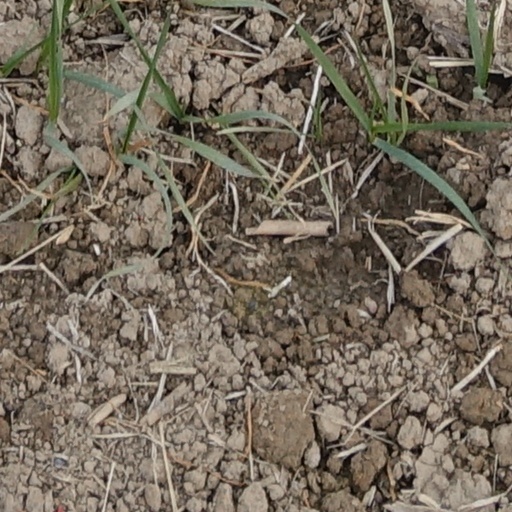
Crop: wheat